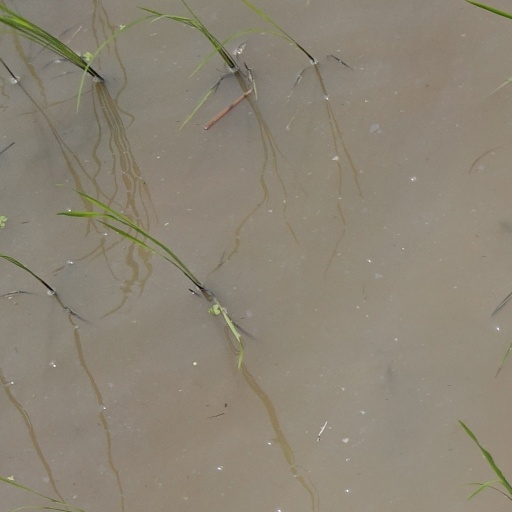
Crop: rice